Those Who Hunt the Night

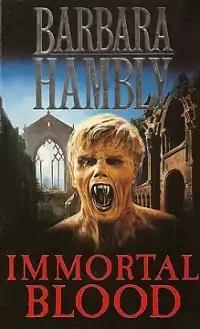
Cover of first edition under original title

Those Who Hunt the Night is a 1988 horror/mystery novel by American writer Barbara Hambly.